Mario Zotta

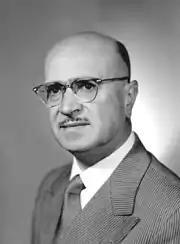
Mario Zotta

Mario Zotta (6 November 1904 – 21 February 1963) was an Italian politician. Zotta was born in Pietragalla. He represented the Christian Democracy party in the Constituent Assembly of Italy from 1946 to 1948 and in the Senate of the Republic from 1948 to 1963.